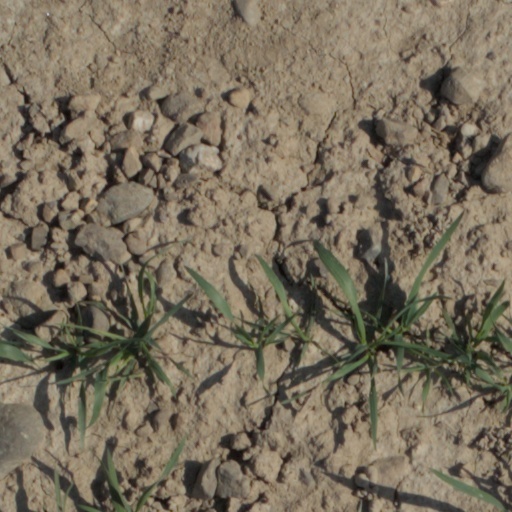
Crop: wheat